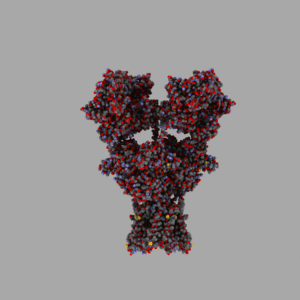
Receptor
En rumlig model af AMPA-receptoren
Inden for biokemien er en receptor et molekyle, som sidder i cellemembranen, i cytoplasmaet eller i cellekernen. Ved binding af et molekyle, som kaldes en ligand eller transmitter, til receptoren, sender receptoren signal ind i cellen, se signaltransduktionen; der startes et såkaldt intracellulært respons, som f.eks. kan betyde, at cellen begynder at dele sig, at bestemte proteiner bliver syntetiseret i større eller mindre mængde og udvikler sig i en bestemt retning, at cellen optager forskellige stoffer eller at cellen dør, se apoptose.